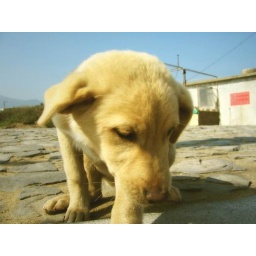
dogs in the beach 07